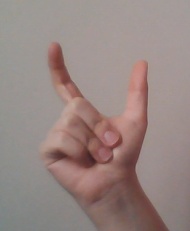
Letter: nun